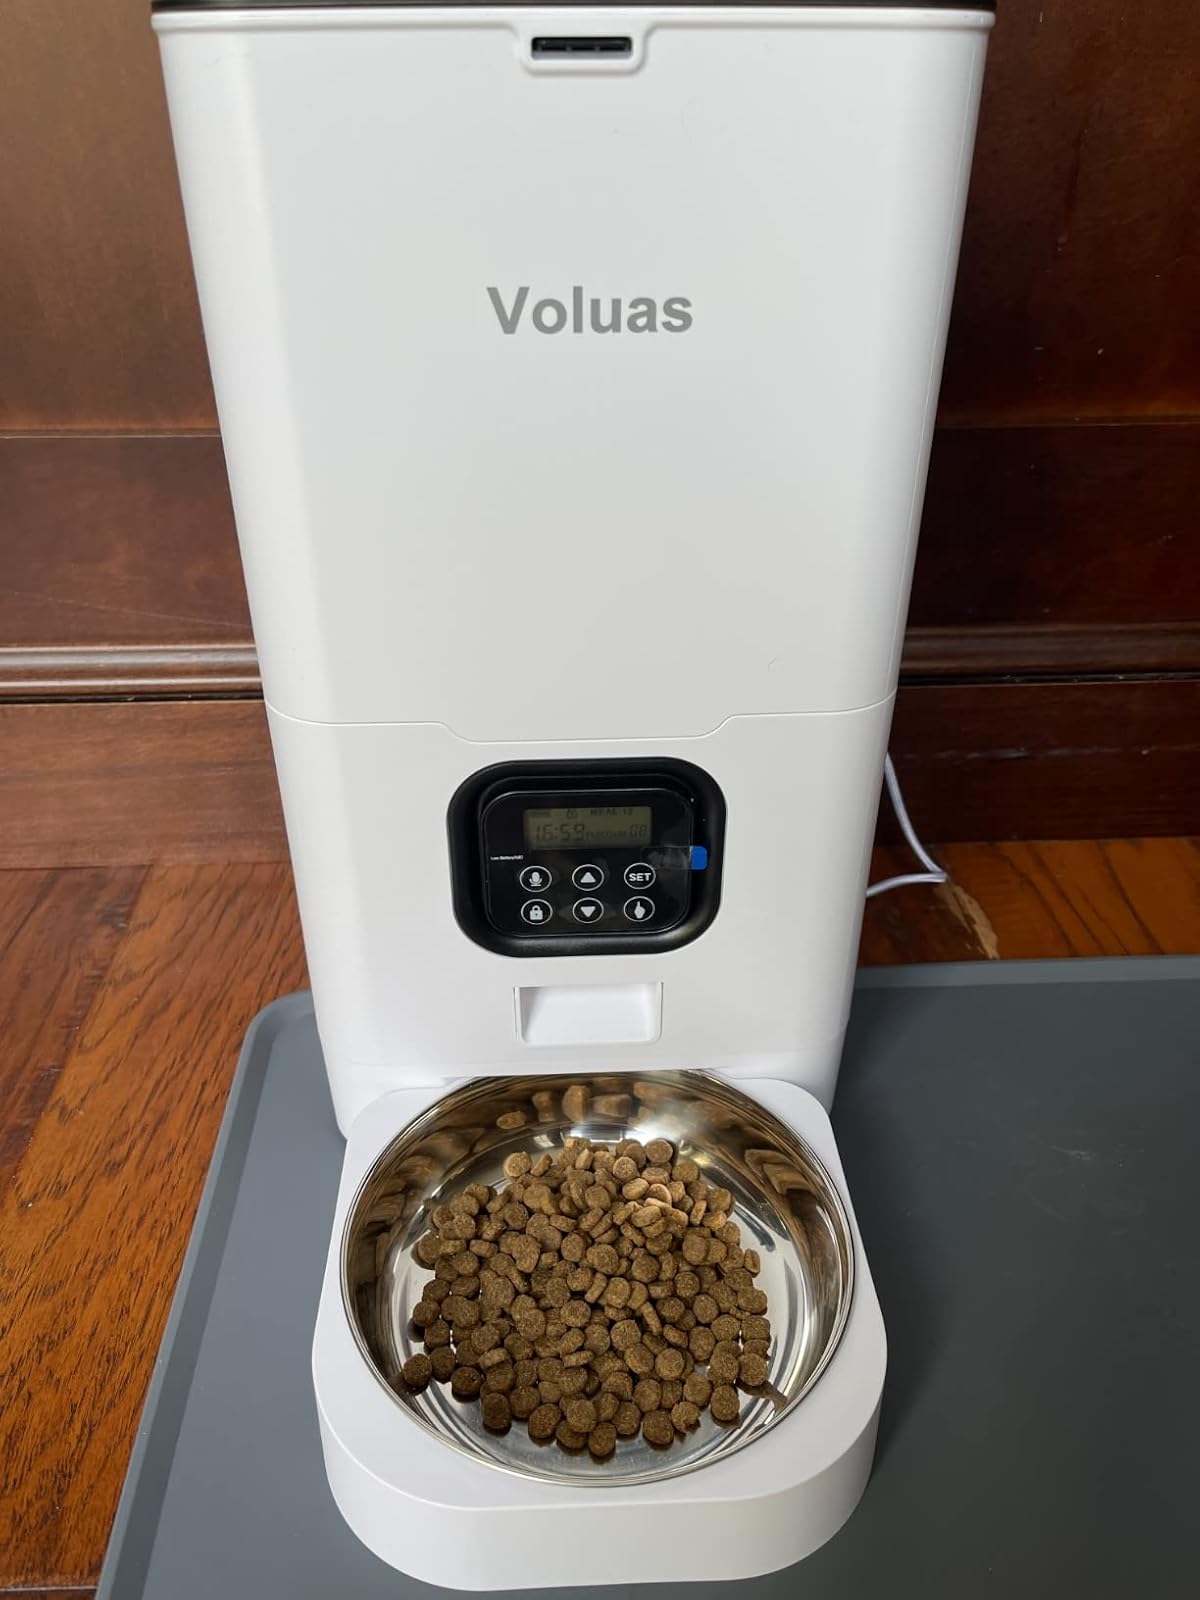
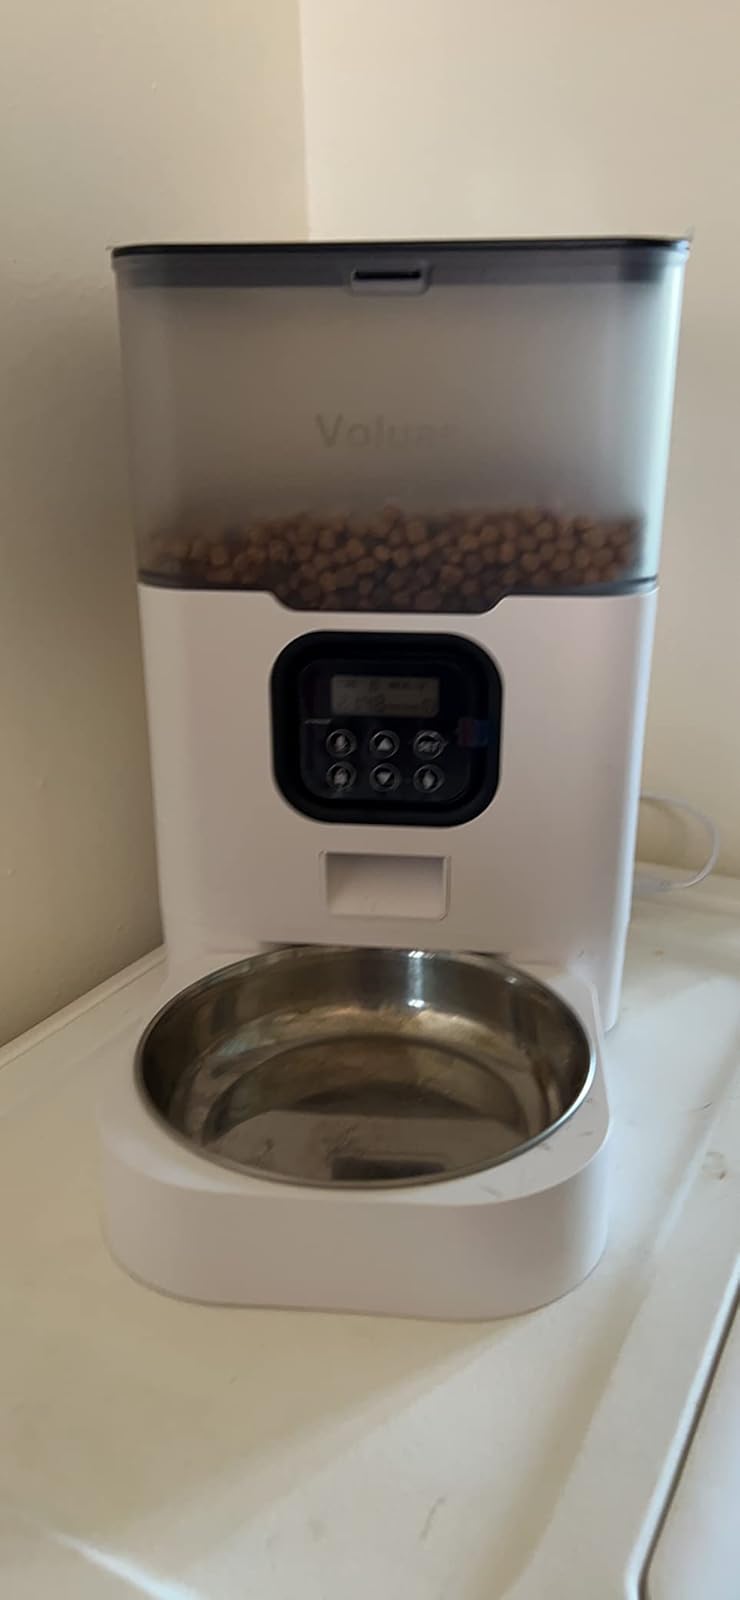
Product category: items_feeder
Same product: no